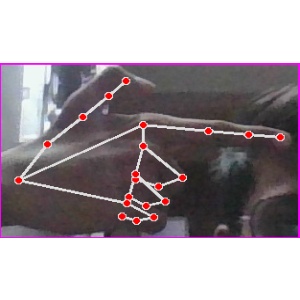
अक्षर: ब